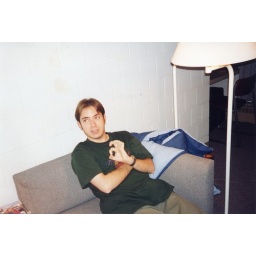
in the Communications Residential College 2nd floor brown suite (2 Brown!), circa 1996